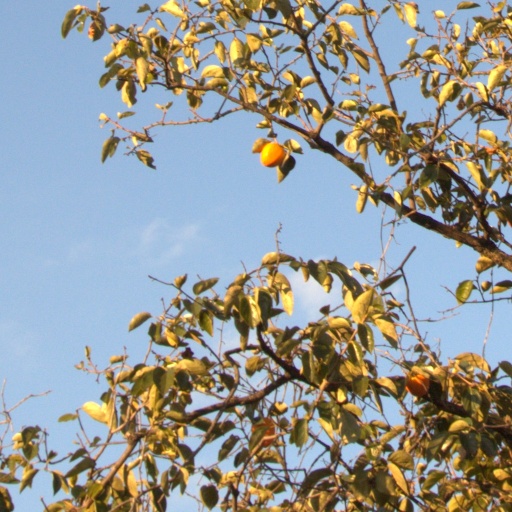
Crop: grape